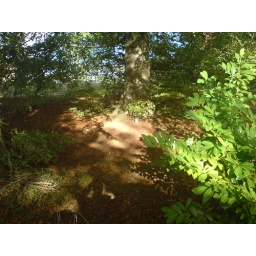
the small white thing sunning itself by the tree